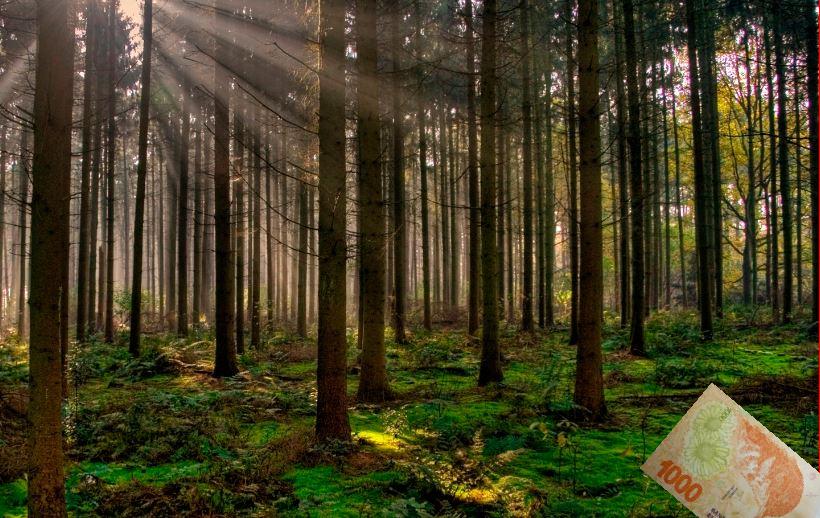
Denominación: 1000